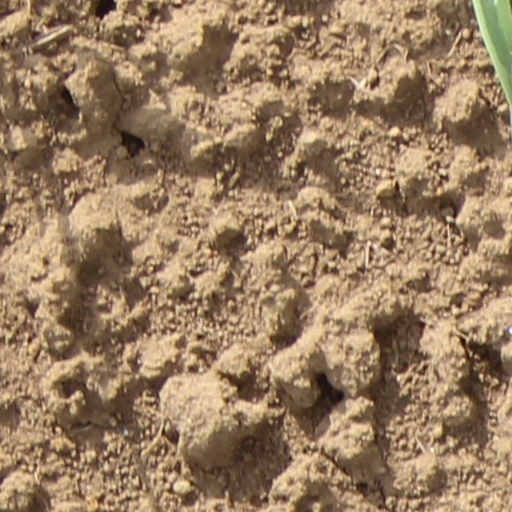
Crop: wheat